Kibera

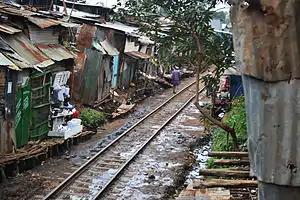
Railway tracks in Kibera, Nairobi, Kenya. The Uganda Railway line linking Mombasa, Nairobi and Kisumu on Lake Victoria began about 1901 under the British colonial empire. In the early 20th century, the British government gave Kenyan soldiers in its regional army the right to live on public land near the railway tracks, leading to the creation of Kibera.

The Uganda Railway Line passes through the centre of the neighbourhood, providing passengers aboard the train a firsthand view of the slum. Kibera has a railway station, but most residents use buses and "matatus" to reach the city centre; carjacking, irresponsible driving, and poor traffic law enforcement are chronic issues.